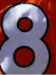
Number: 8